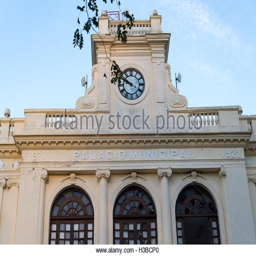
former municipal palace of government .